Hans Maršálek

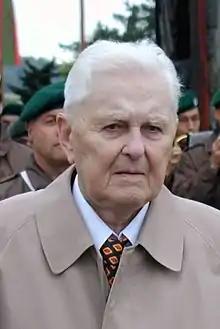
Hans Maršálek in 2001

Hans Maršálek (19 July 1914 – 9 December 2011) was an Austrian typesetter, political activist, detective, historian, and suspected spy for the Soviet Union. A devout socialist and active in the resistance, he was arrested by the Nazis and imprisoned in the Mauthausen concentration camp. After the war, he joined the Austrian political police and was instrumental in tracking down and convicting numerous Nazi criminals. He also became the main chronicler of the camp's history, helped establish the Mauthausen Memorial Museum, and published several books. Jan Marsalek, a fugitive former businessman and suspected spy operative for Russia, is his grandson.